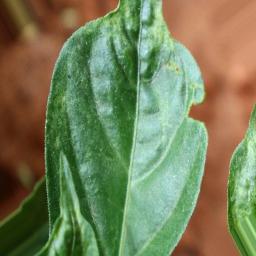
Label: mites_and_trips